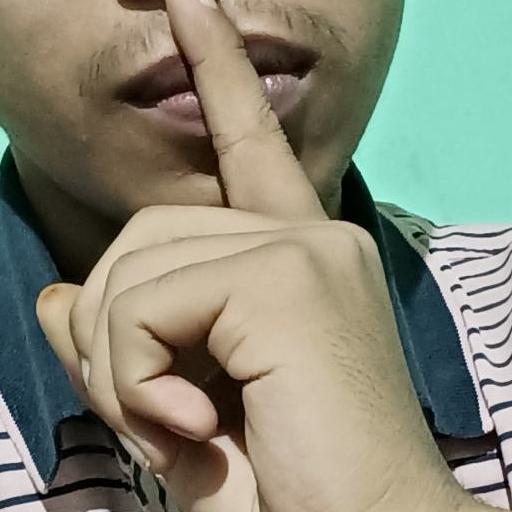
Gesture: mute